EB Games Expo

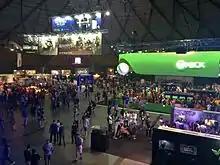
A view of the show floor at The Dome (Sydney Showground Hall 1), during the Expo

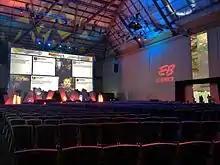
"The Arena", the presentation stage, which had shrunk in capacity from previous years

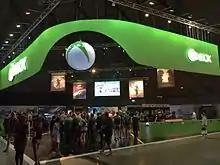
A view of the entrance to the Xbox One booth, the largest at the show

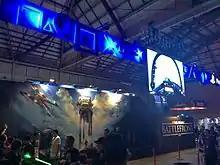
A view of the PlayStation booth, with the start of the line for "" in the foreground

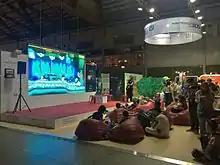
The stage at the Nintendo booth, during a presentation of "Yoshi's Woolly World"

The 2015 edition of the EB Games Expo ran from 2–4 October 2015 at the Sydney Showground. The event had two "daylight" and "twilight" sessions, each six and four hours long respectively, on 2 and 3 October, with one six-hour session on 4 October, following the same format as the previous two years. The Dome (Hall 1), Ross Pavilion (Hall 2) and Binnie Pavilion (Hall 3) once again hosted the exhibition floor. This expo was the third to showcase games for the PlayStation 4 and the Xbox One, and the fifth to showcase games for the Wii U. Multi-platform games "" and "" were available exclusively at Sony Computer Entertainment's PlayStation stand.